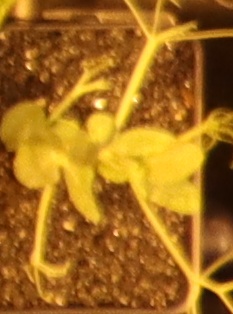
Label: Field Pea